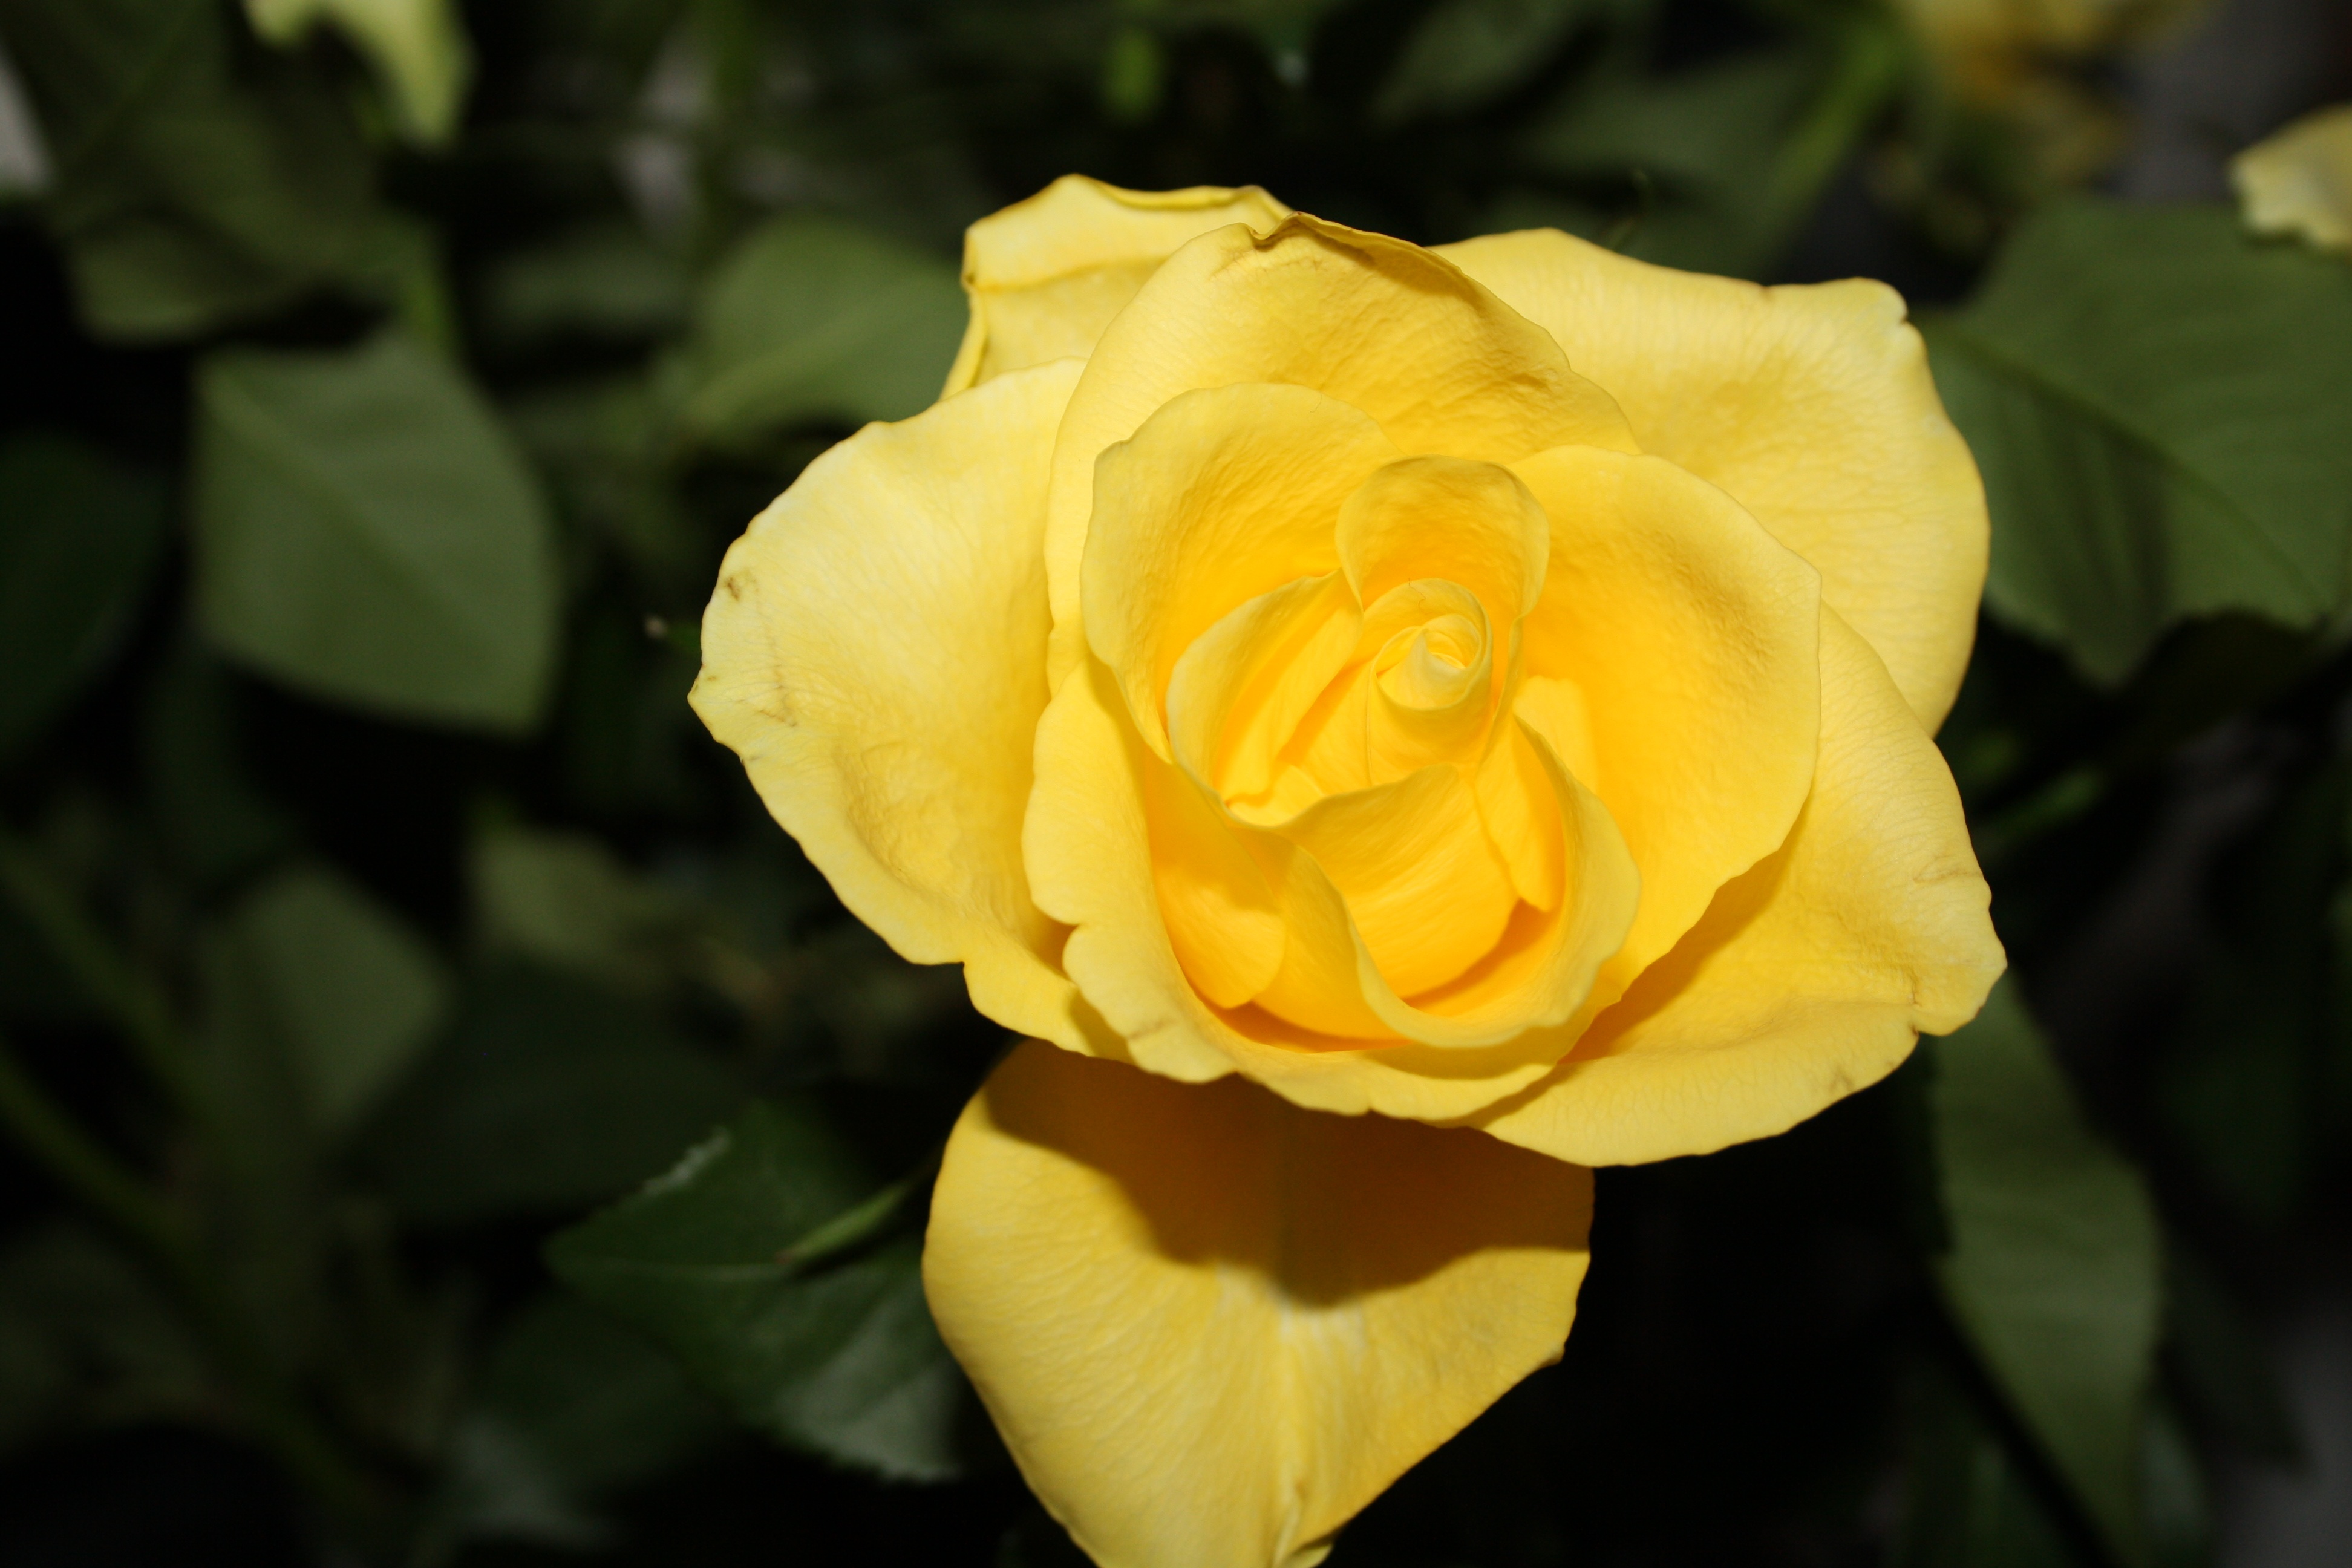
blossom, plant, flower, petal, bloom, summer, rose, yellow, close, flora, flowers, close up, floribunda, yellow rose, rose bloom, macro photography, yellow roses, rose blooms, flowering plant, garden roses, rose family, plant stem, land plant, rose order, austrian briar